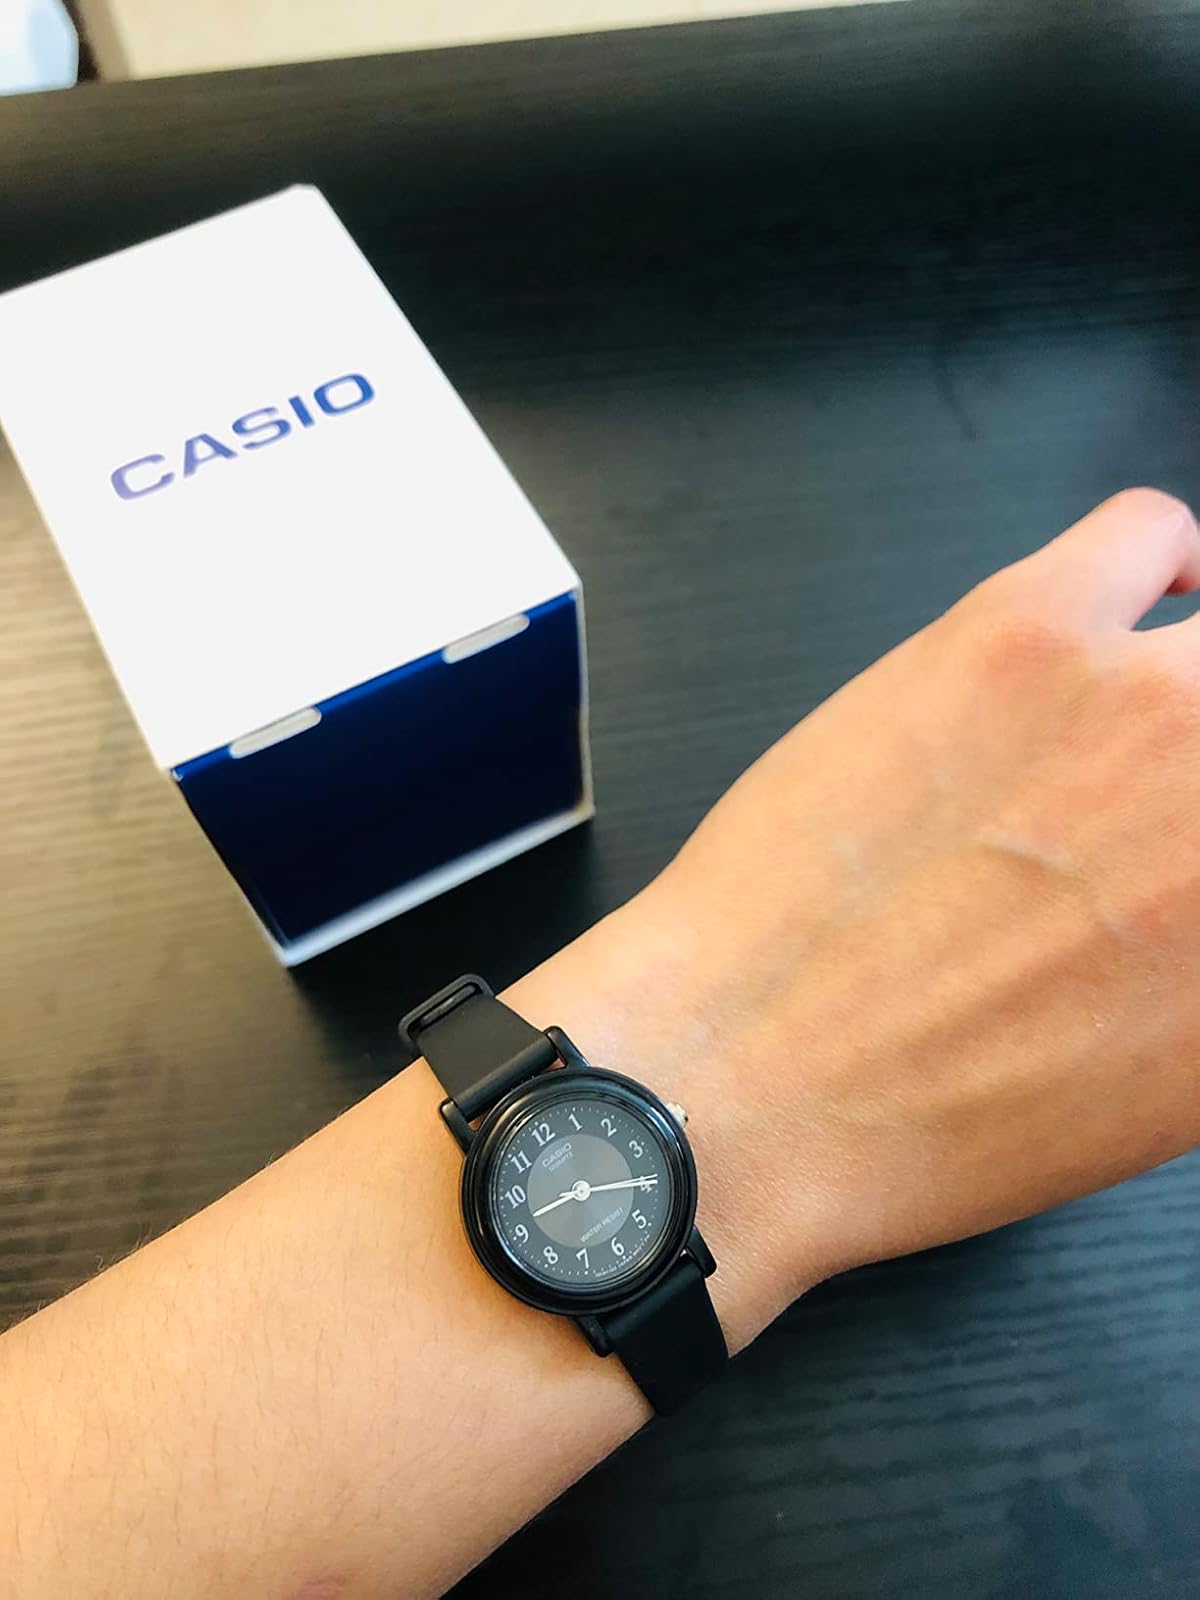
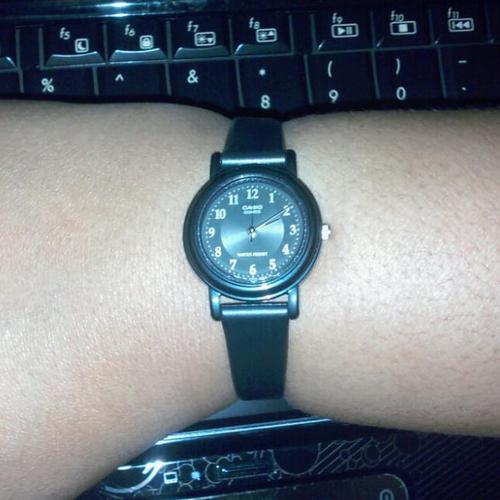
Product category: accessories_watch
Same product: yes